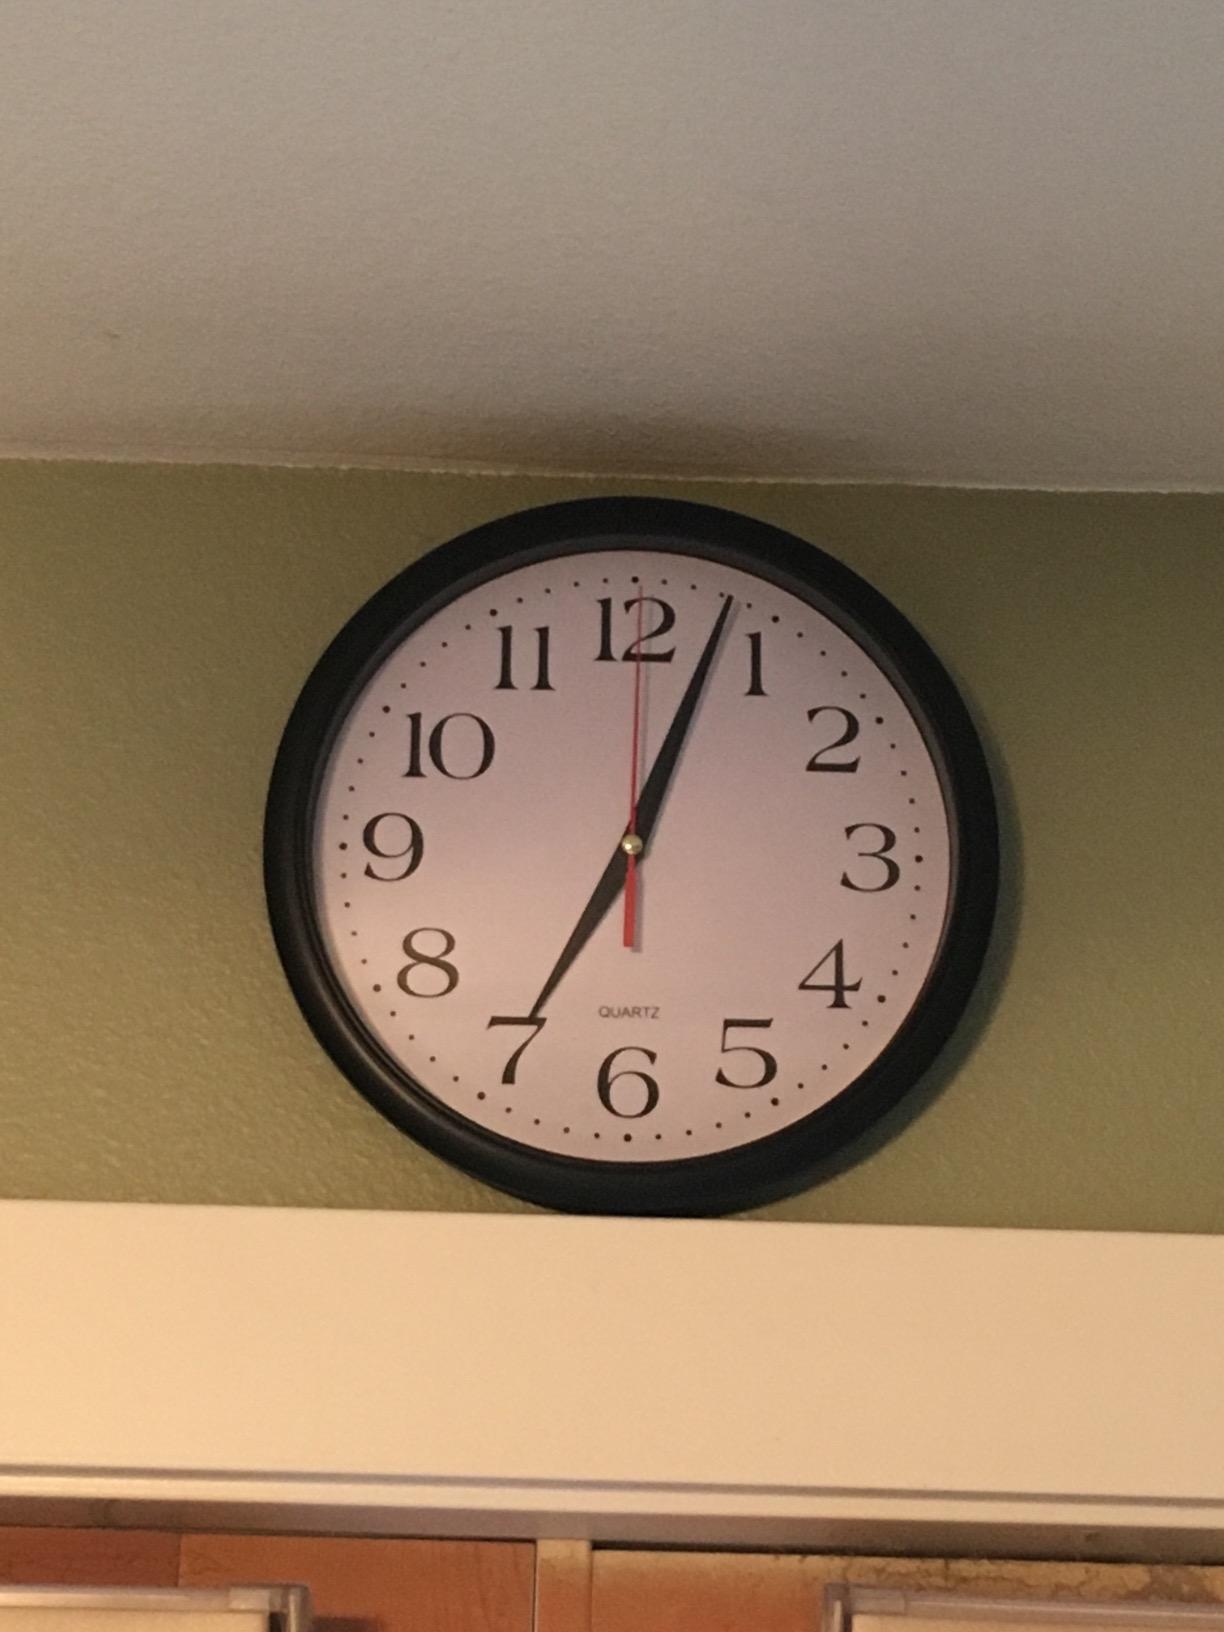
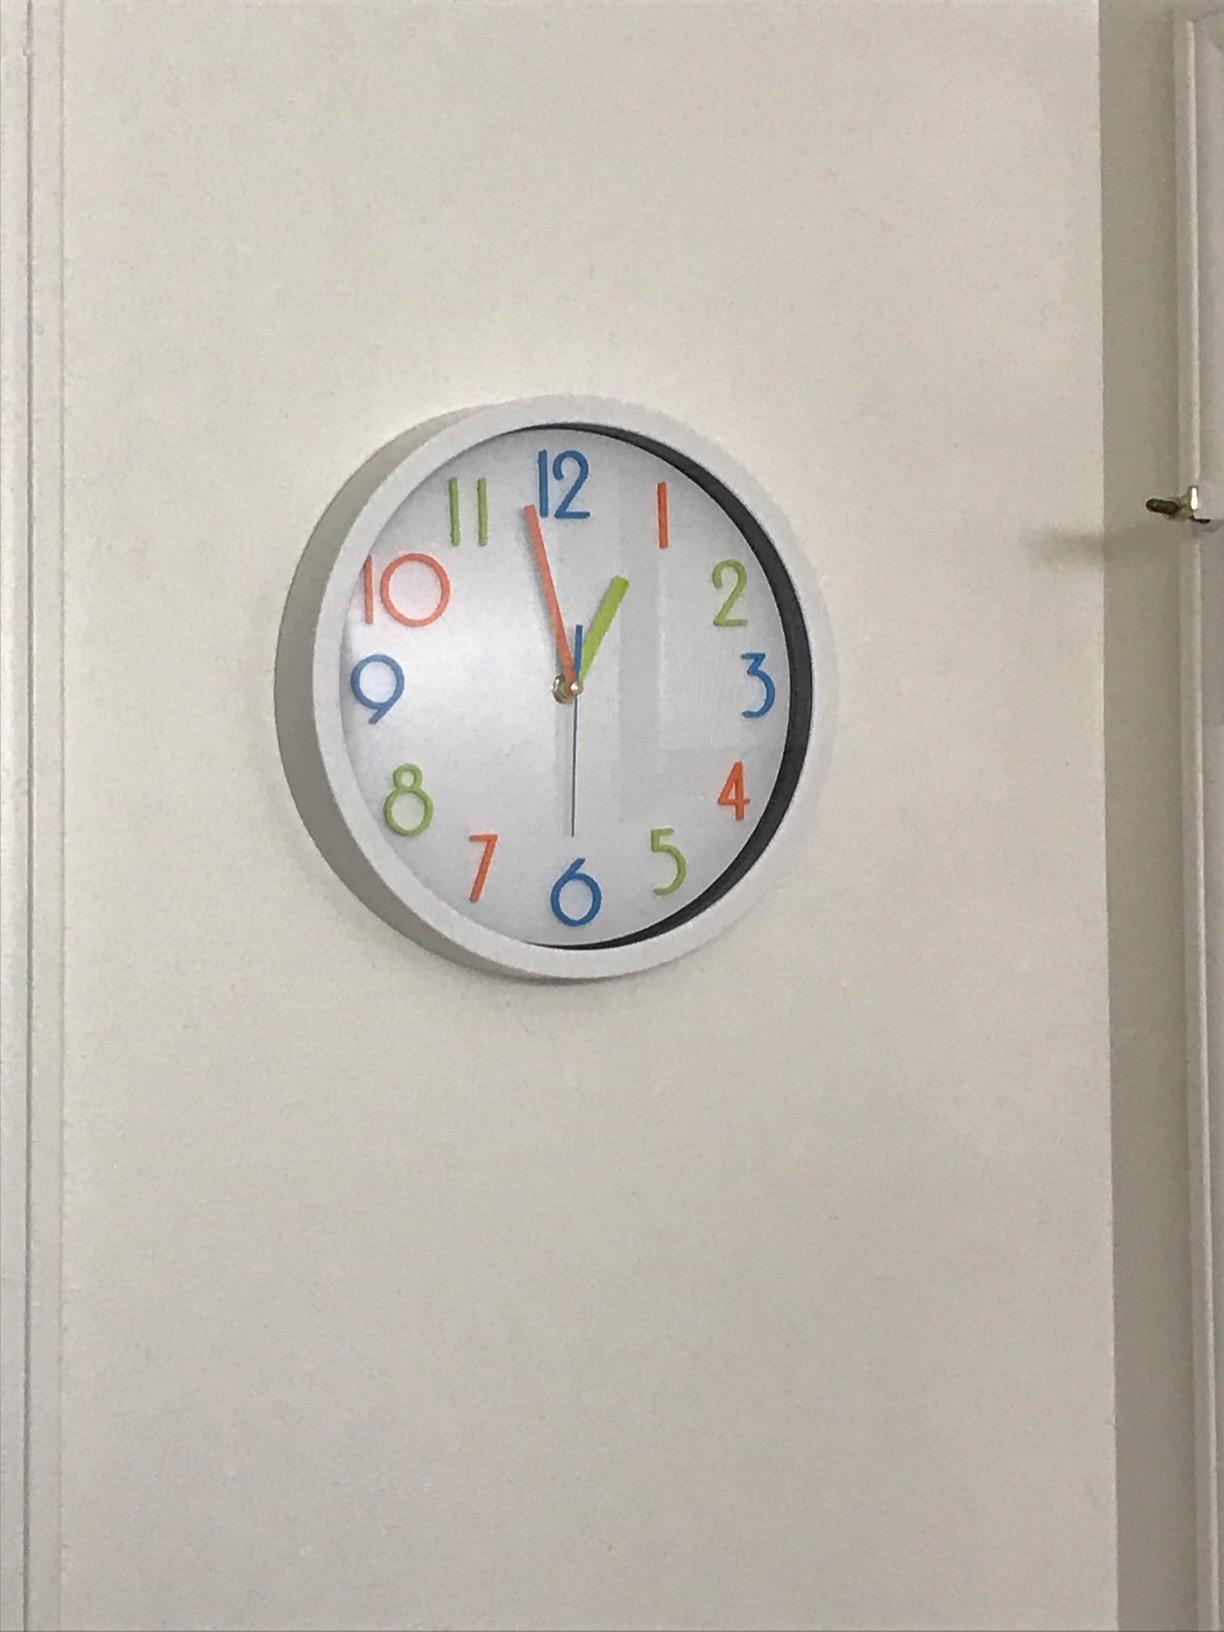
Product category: clock
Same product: no